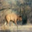
Label: deer